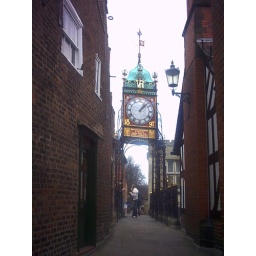
Clock tower on the roman wall in chester